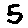
Label: 5